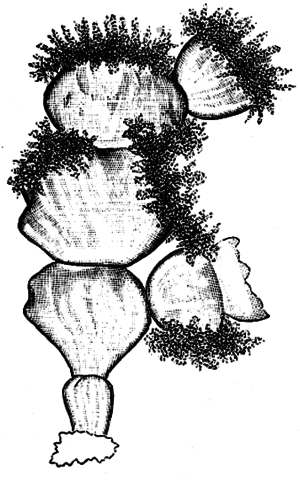
Halimeda tuna, parfois surnommée « monnaie de Poséidon », est une espèce d'algue verte marine de la famille des Halimedaceae. Elle est le représentant-type du genre Halimeda.